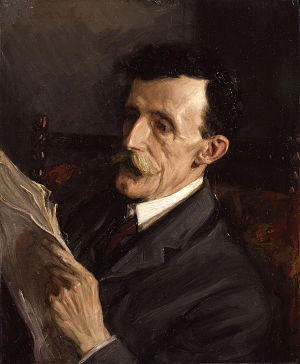
Frederic William Maitland
Frederic William Maitland var en engelsk retslærd og historiker.